The Wool Road

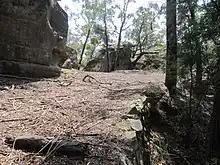
Braidwood Road (1856 route). Preserved section of 1856 road near where it merged with the older (1841) Wool Road that emerged from the Bulee Gap cutting (shown in the centre background). Note dry stone wall embankment. (February 2019)

When assessed in 2002, the Braidwood Road west of the Bulee Gap showed some remnants of the 1856 roadworks and was an example of road making from the immediate post-convict period, before the formation of the Department of Public Works in 1859. Drill marks were visible in the sandstone outcrops where they have been cut by the road makers. Dry stone retaining walls were evident, some of which had been compromised by modern road grading. Between 2007 and 2010, the Braidwood Road was sealed and upgraded to modern highway standard at a cost of $99-million, including major work where the road climbs from the Endrick River and passes the Bulee Gap The work in that area included removing bends, cutting back the cliff faces, installing high retaining walls and building a four-span concrete bridge structure. The route of the modern road over the bridge structure preserved sandstone landforms and a part of the 1856 road's formation, including a dry stone walled embankment and the junction with the older 1841 route at the south end of the Bulee Gap cutting.